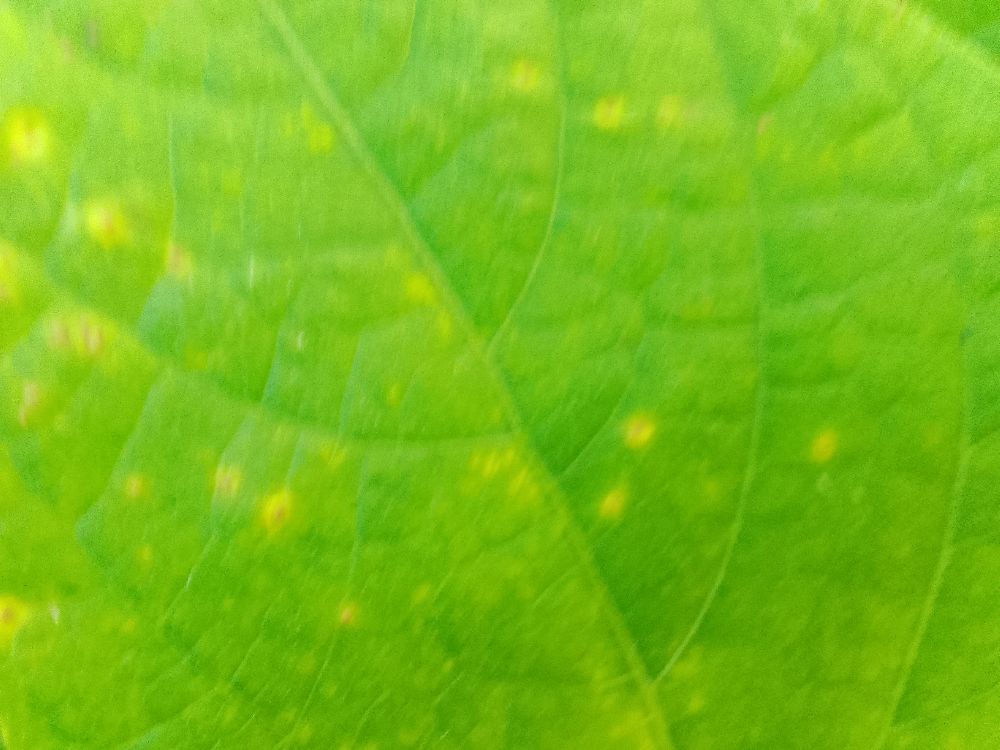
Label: rust